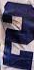
Number: 2